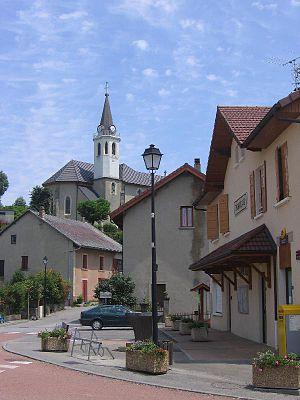
L'Eglise et la Mairie au centre du village de Challonges, Haute-Savoie
Cette liste des églises de la Haute-Savoie recense les édifices religieux - églises, basiliques et cathédrales - situés dans le département de la Haute-Savoie. Tous sont situés dans le diocèse d'Annecy, hormis ceux situés dans les paroisses du canton de Rumilly, unis à l'archidiocèse de Chambéry, Maurienne et Tarentaise.
Challonges est une commune française située dans le département de la Haute-Savoie, en région Auvergne-Rhône-Alpes.